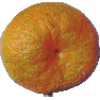
Label: Mandarine 1